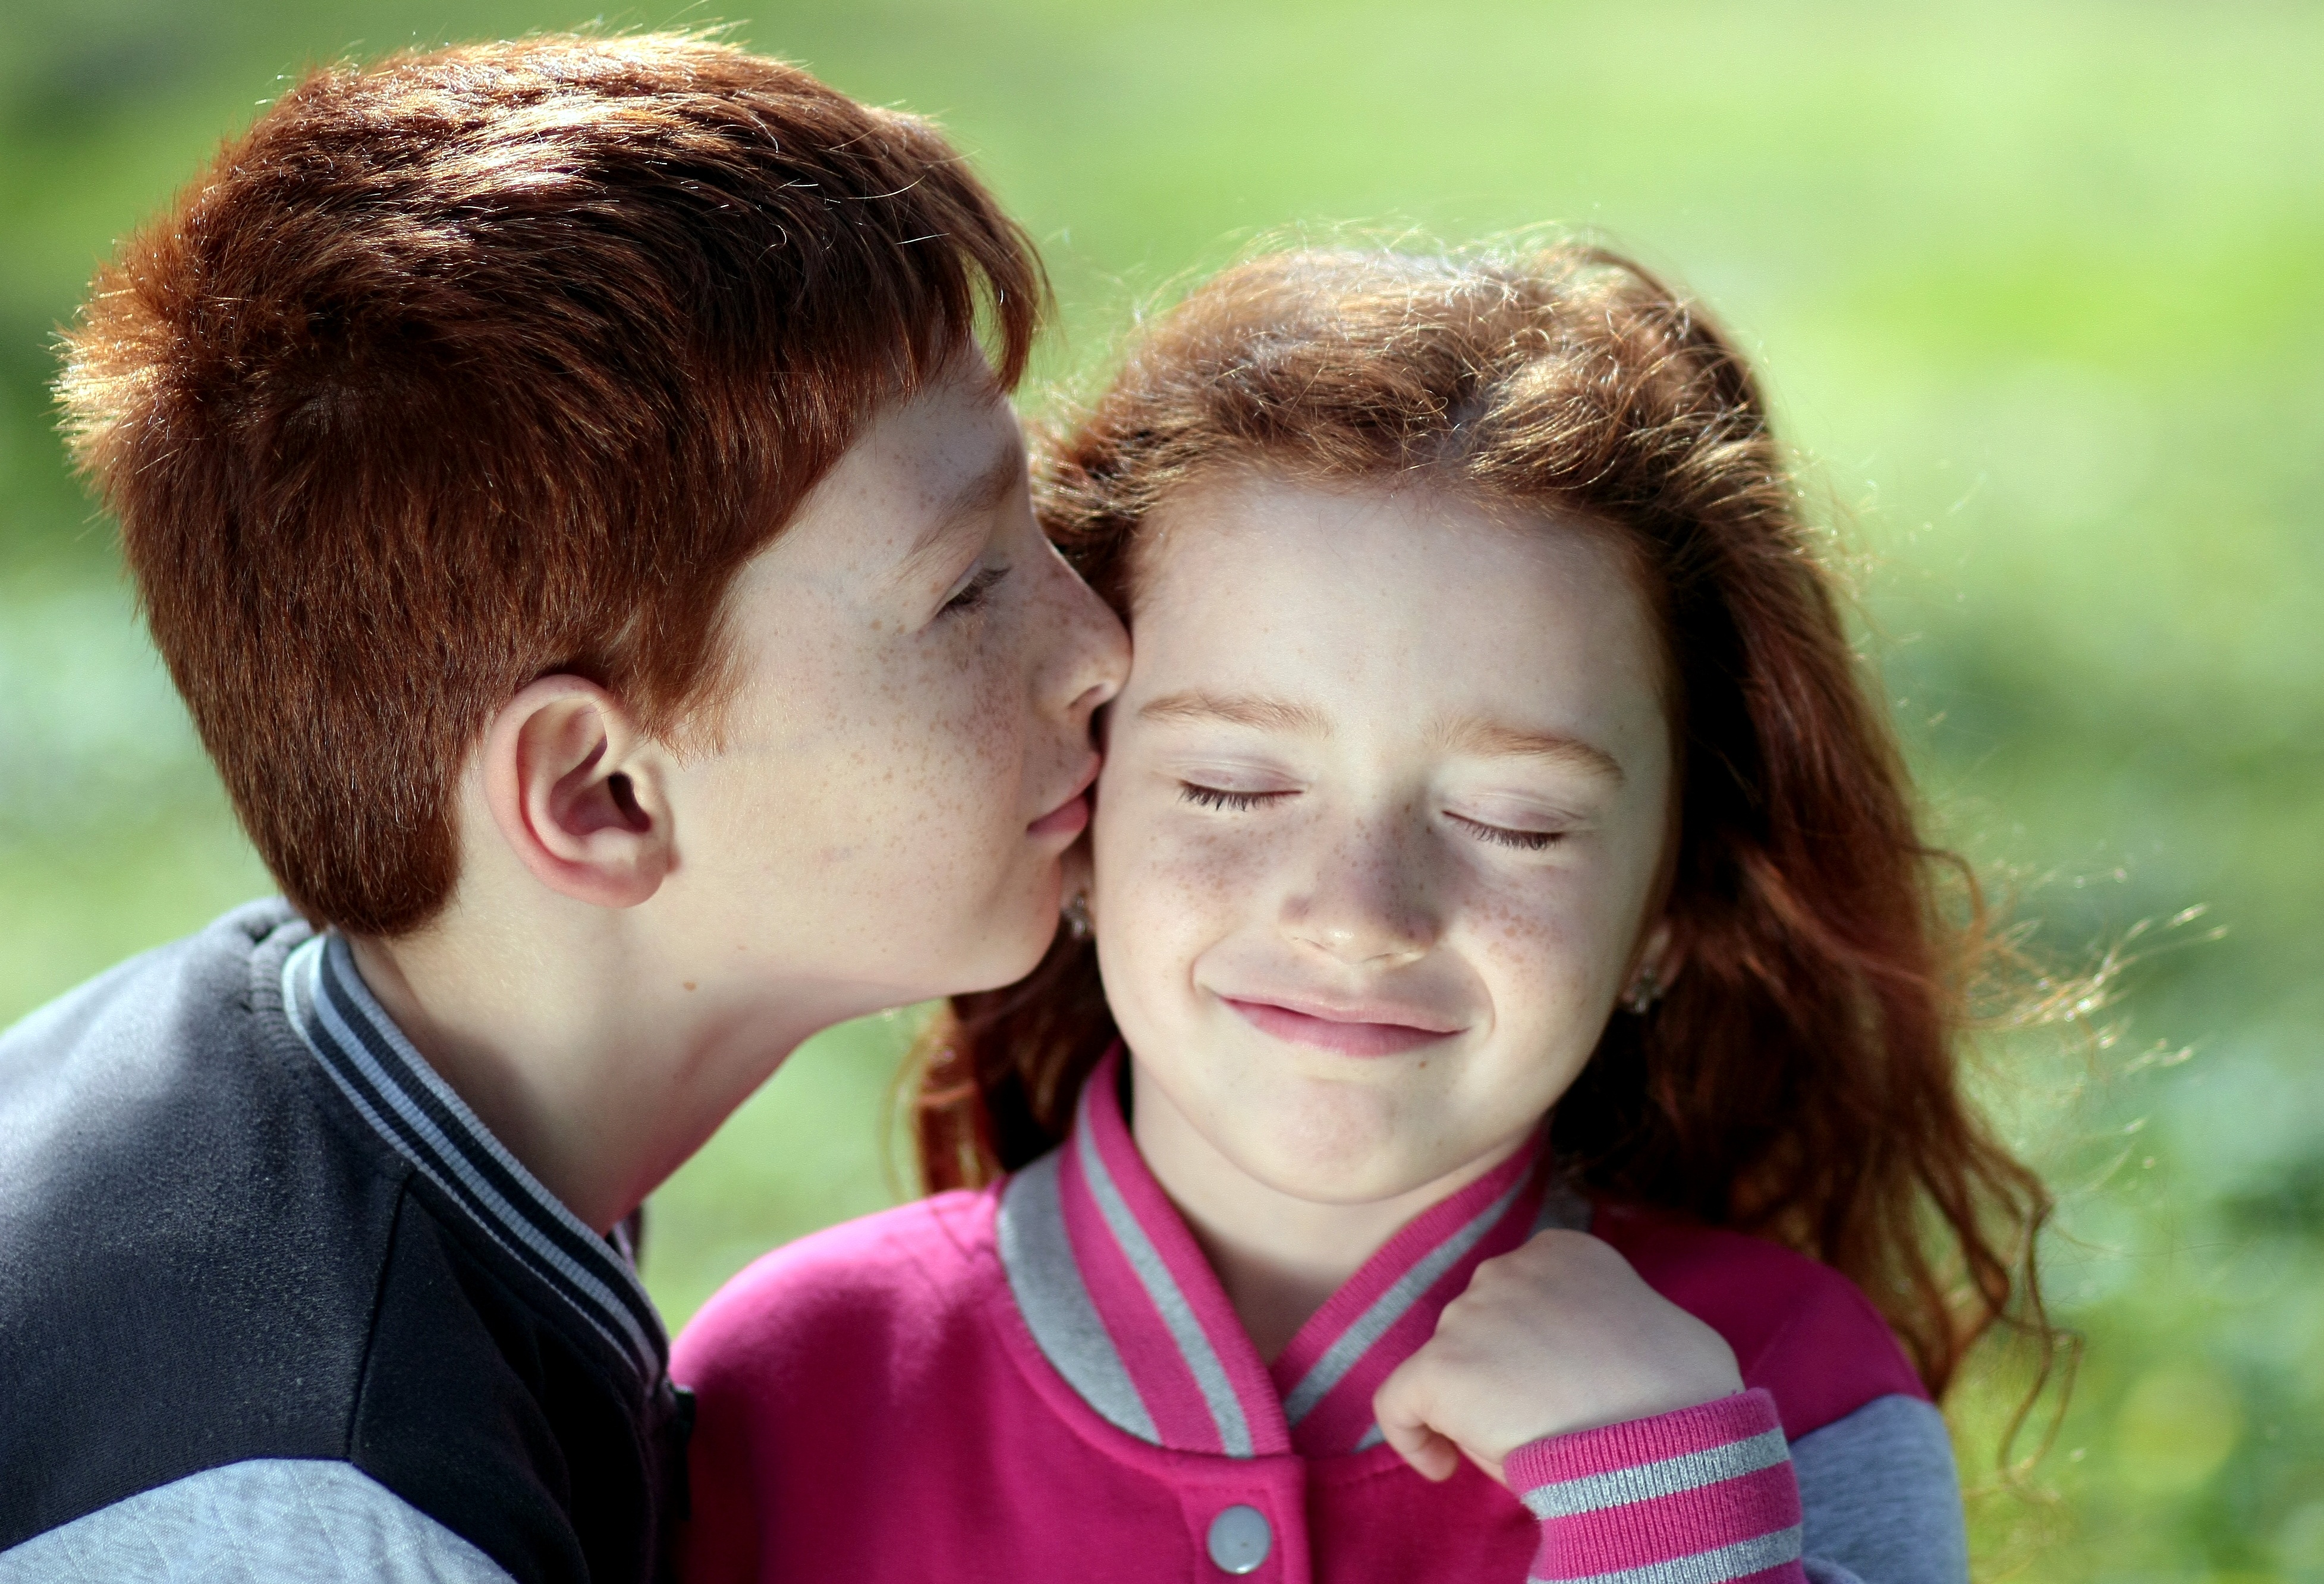
person, people, love, portrait, kiss, romance, child, facial expression, smile, red hair, family, pair, emotion, sister, brother, freckles, interaction, portrait photography